Sketch comedy

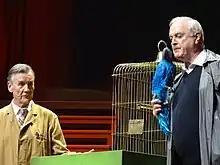
John Cleese (right) and Michael Palin of Monty Python recreating the "Dead Parrot sketch" (aired in 1969) in 2014

In Britain, it moved to stage performances by Cambridge Footlights, such as "Beyond the Fringe" and "A Clump of Plinths" (which evolved into "Cambridge Circus"), to radio, with such shows as "It's That Man Again" and "I'm Sorry, I'll Read That Again", then to television, with such shows as "The Benny Hill Show", "Not Only... But Also", "Monty Python's Flying Circus," "The Two Ronnies", "Not the Nine O'Clock News" (and its successor "Alas Smith and Jones"), and "A Bit of Fry and Laurie". Making his television debut in 1949, Benny Hill, who developed his parodic sketches on BBC variety shows before having his own show in 1955, was described as "a comic genius steeped in the British music hall tradition". Charles Isherwood writes that Monty Python, like Benny Hill, "derived their sketch formats in part from the rowdy tradition of the music hall."